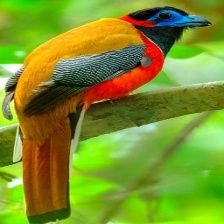
Species: RED NAPED TROGON
Scientific name: HARPACTES KASUMBA